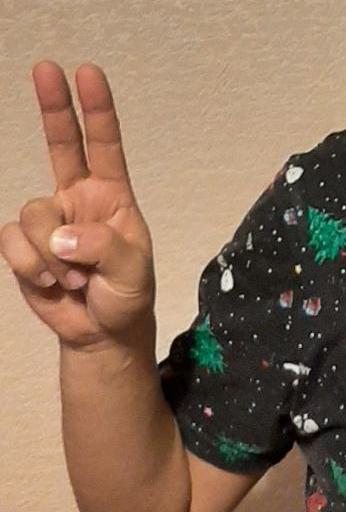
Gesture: two_up